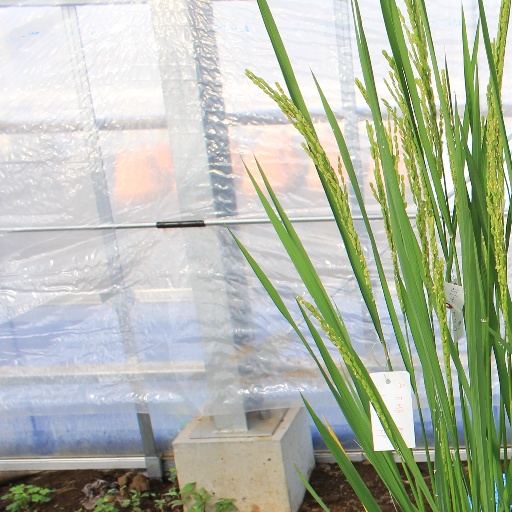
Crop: rice